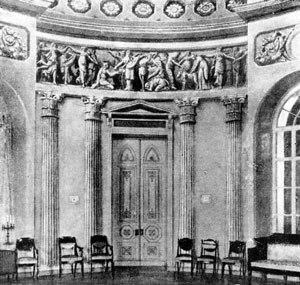
Lioublono est un ensemble architectural du XVIIIᵉ siècle et un parc situés dans le raïon de Lioublino, faisant partie de la municipalité de Moscou, dans le district administratif sud-est.